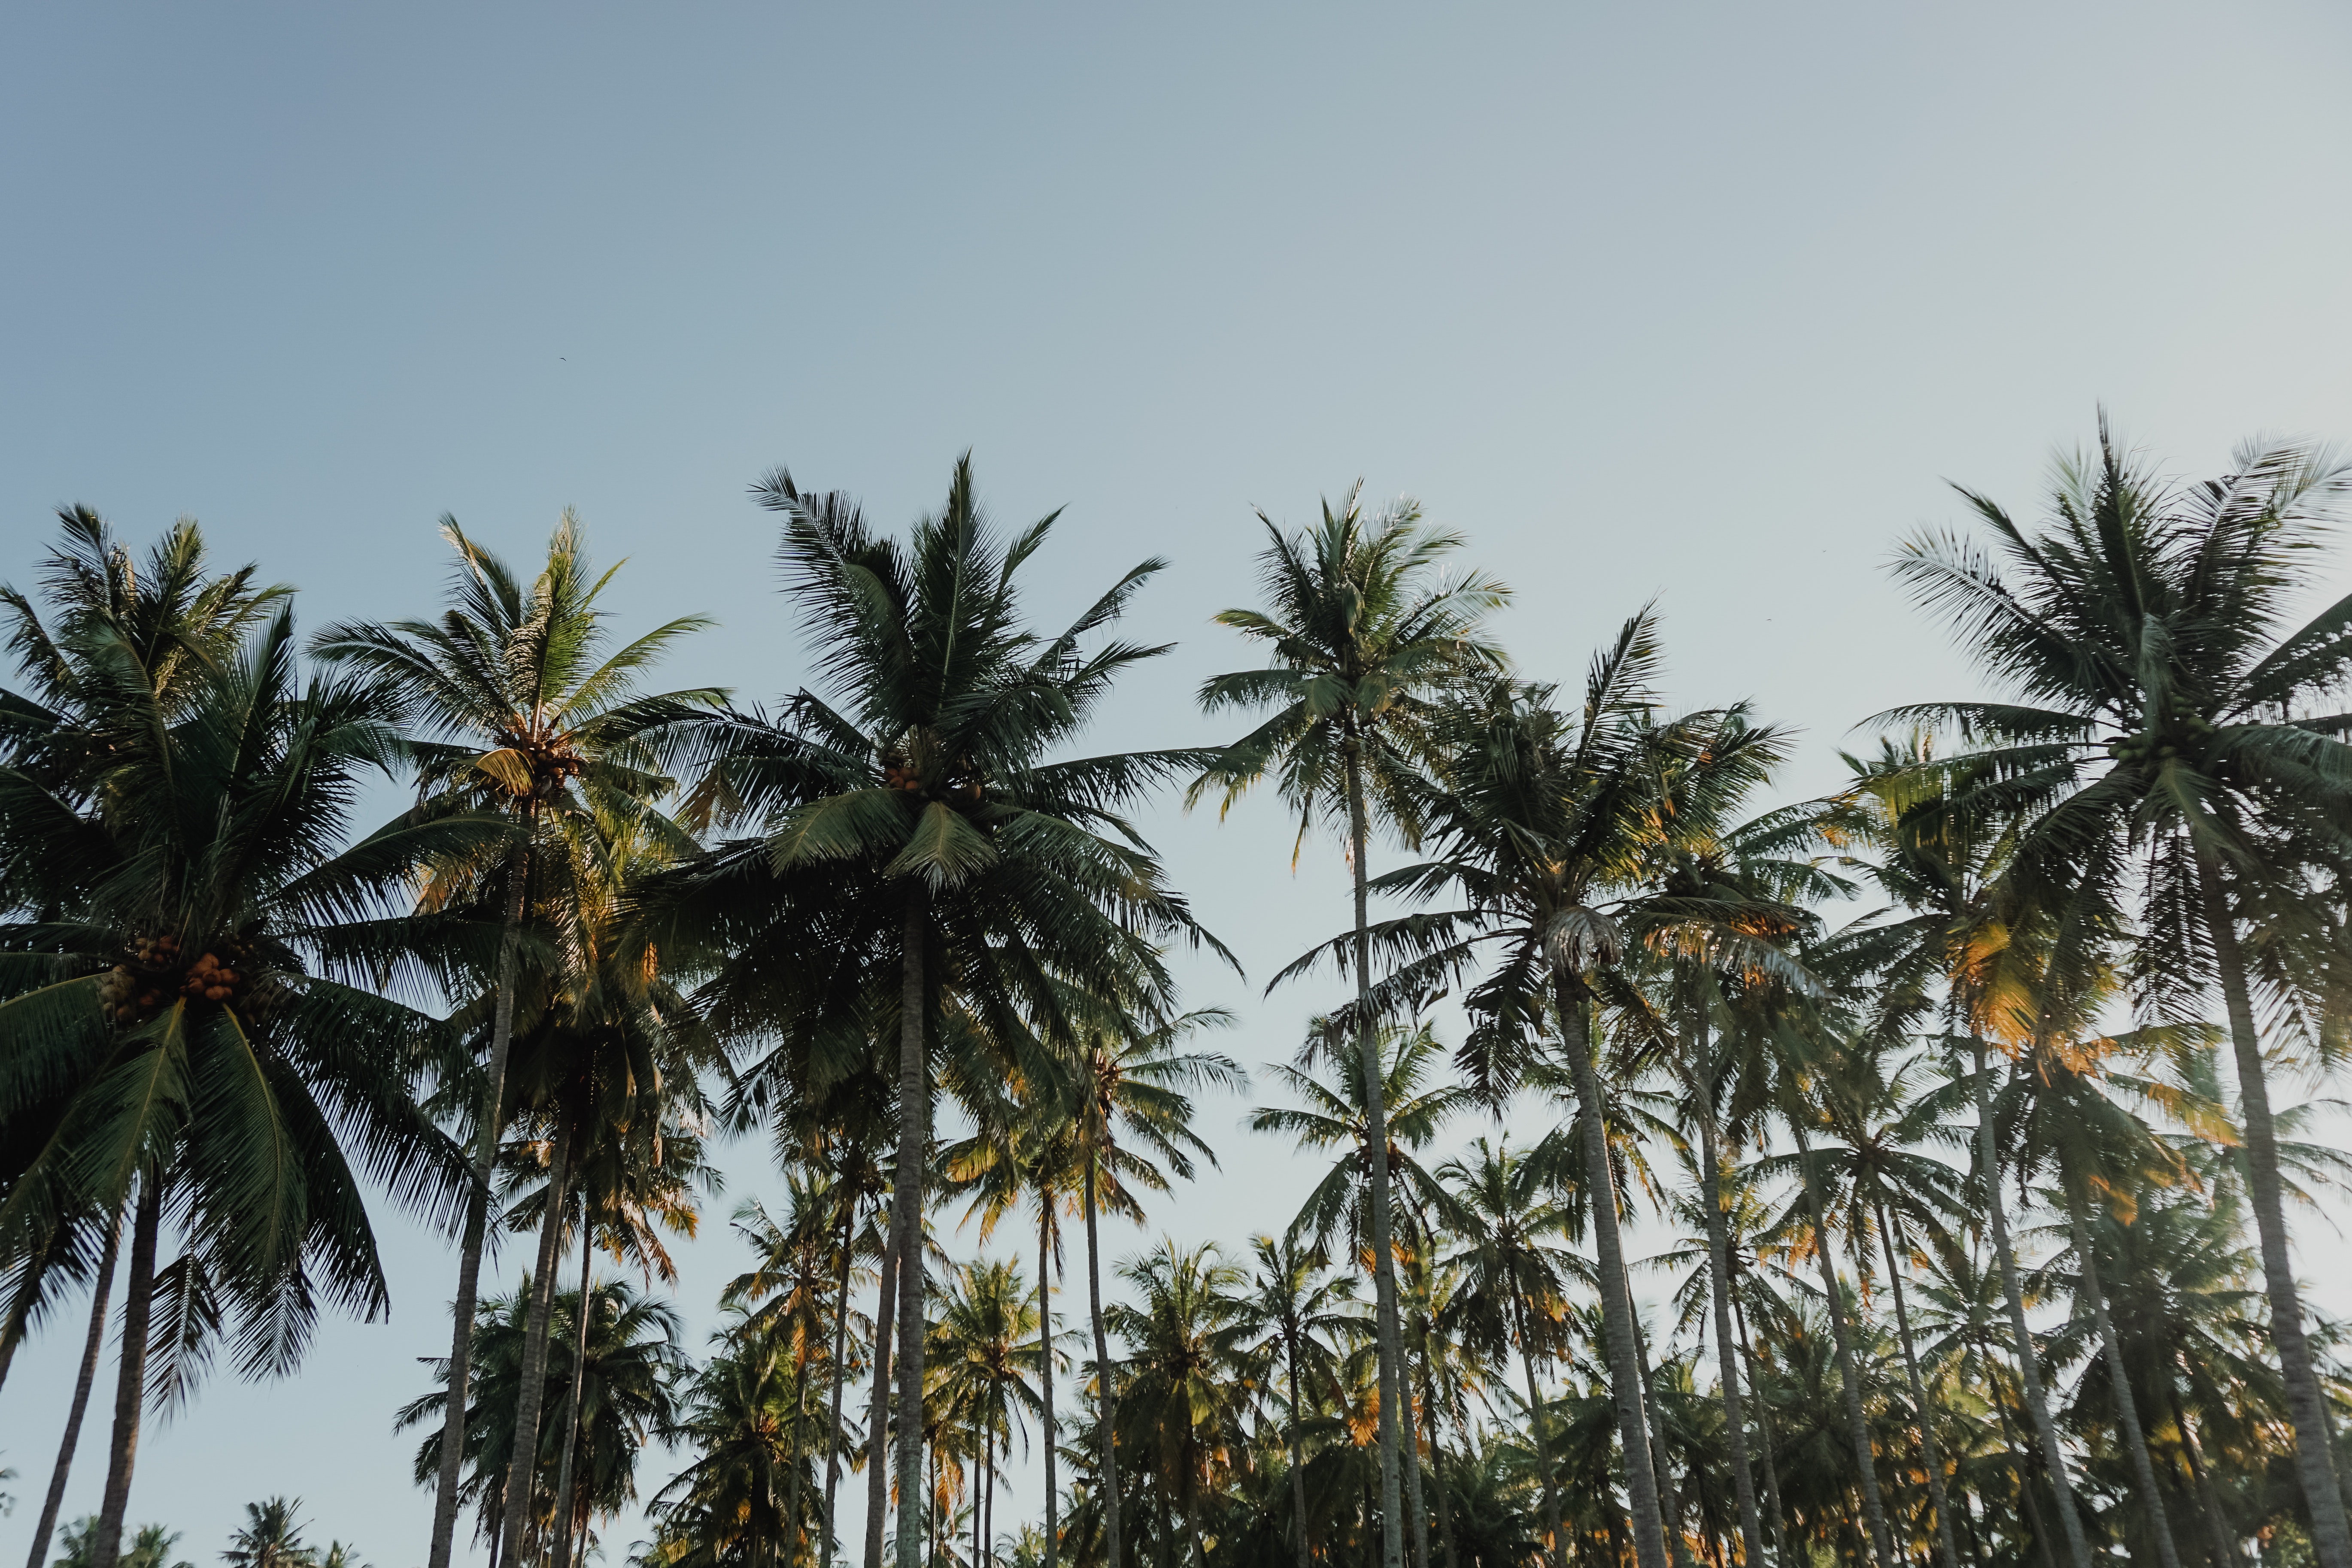
tree, palm tree, vegetation, elaeis, arecales, plant, attalea speciosa, woody plant, borassus flabellifer, sky, coconut, date palm, terrestrial plant, tropics, flowering plant, areca nut, fruit, Desert Palm, food